Artisans of Peace

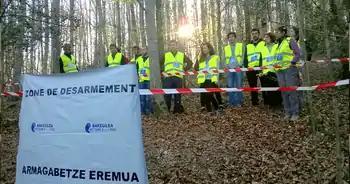
"The Artisans of Peace" worked as peace brokers in order to obtain the disarmament of the separatist group ETA. In the picture some of them waiting for the French Police to arrive to one of the weapons dumps, 172 new artisans remained next to caches as custodians and observers. (2017-04-08)

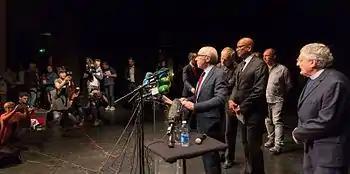
Press conference in Baiona, April 8th, 2017

Artisans of Peace is a group of civilian activists and union members from the Northern Basque Country in France, who came to prominence during 2016 and 2017 when they worked as peace brokers in order to obtain the disarmament of the separatist group ETA through disobedience with the French government.